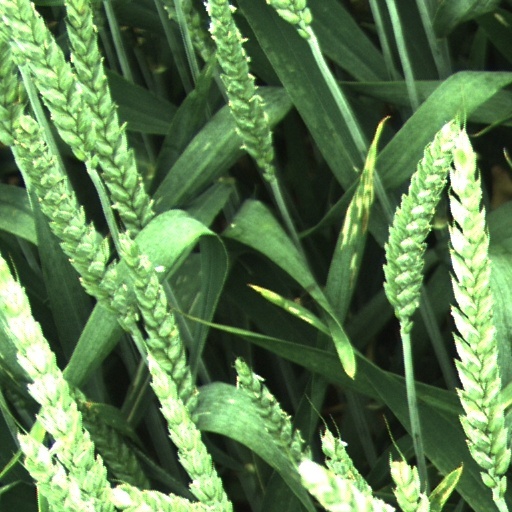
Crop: wheat